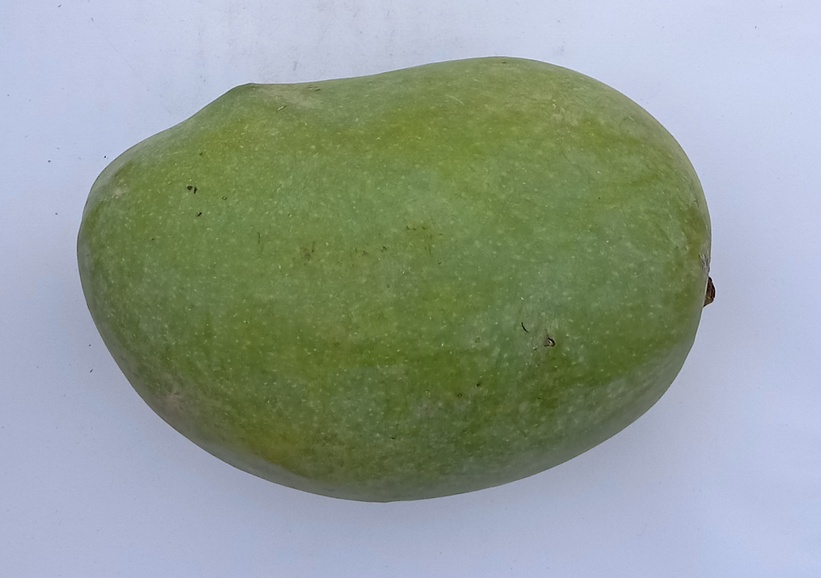
Mango variety: Chaunsa (White)